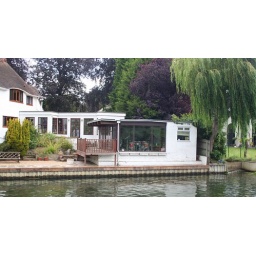
cool house with a drum set in the guest house looking at the river